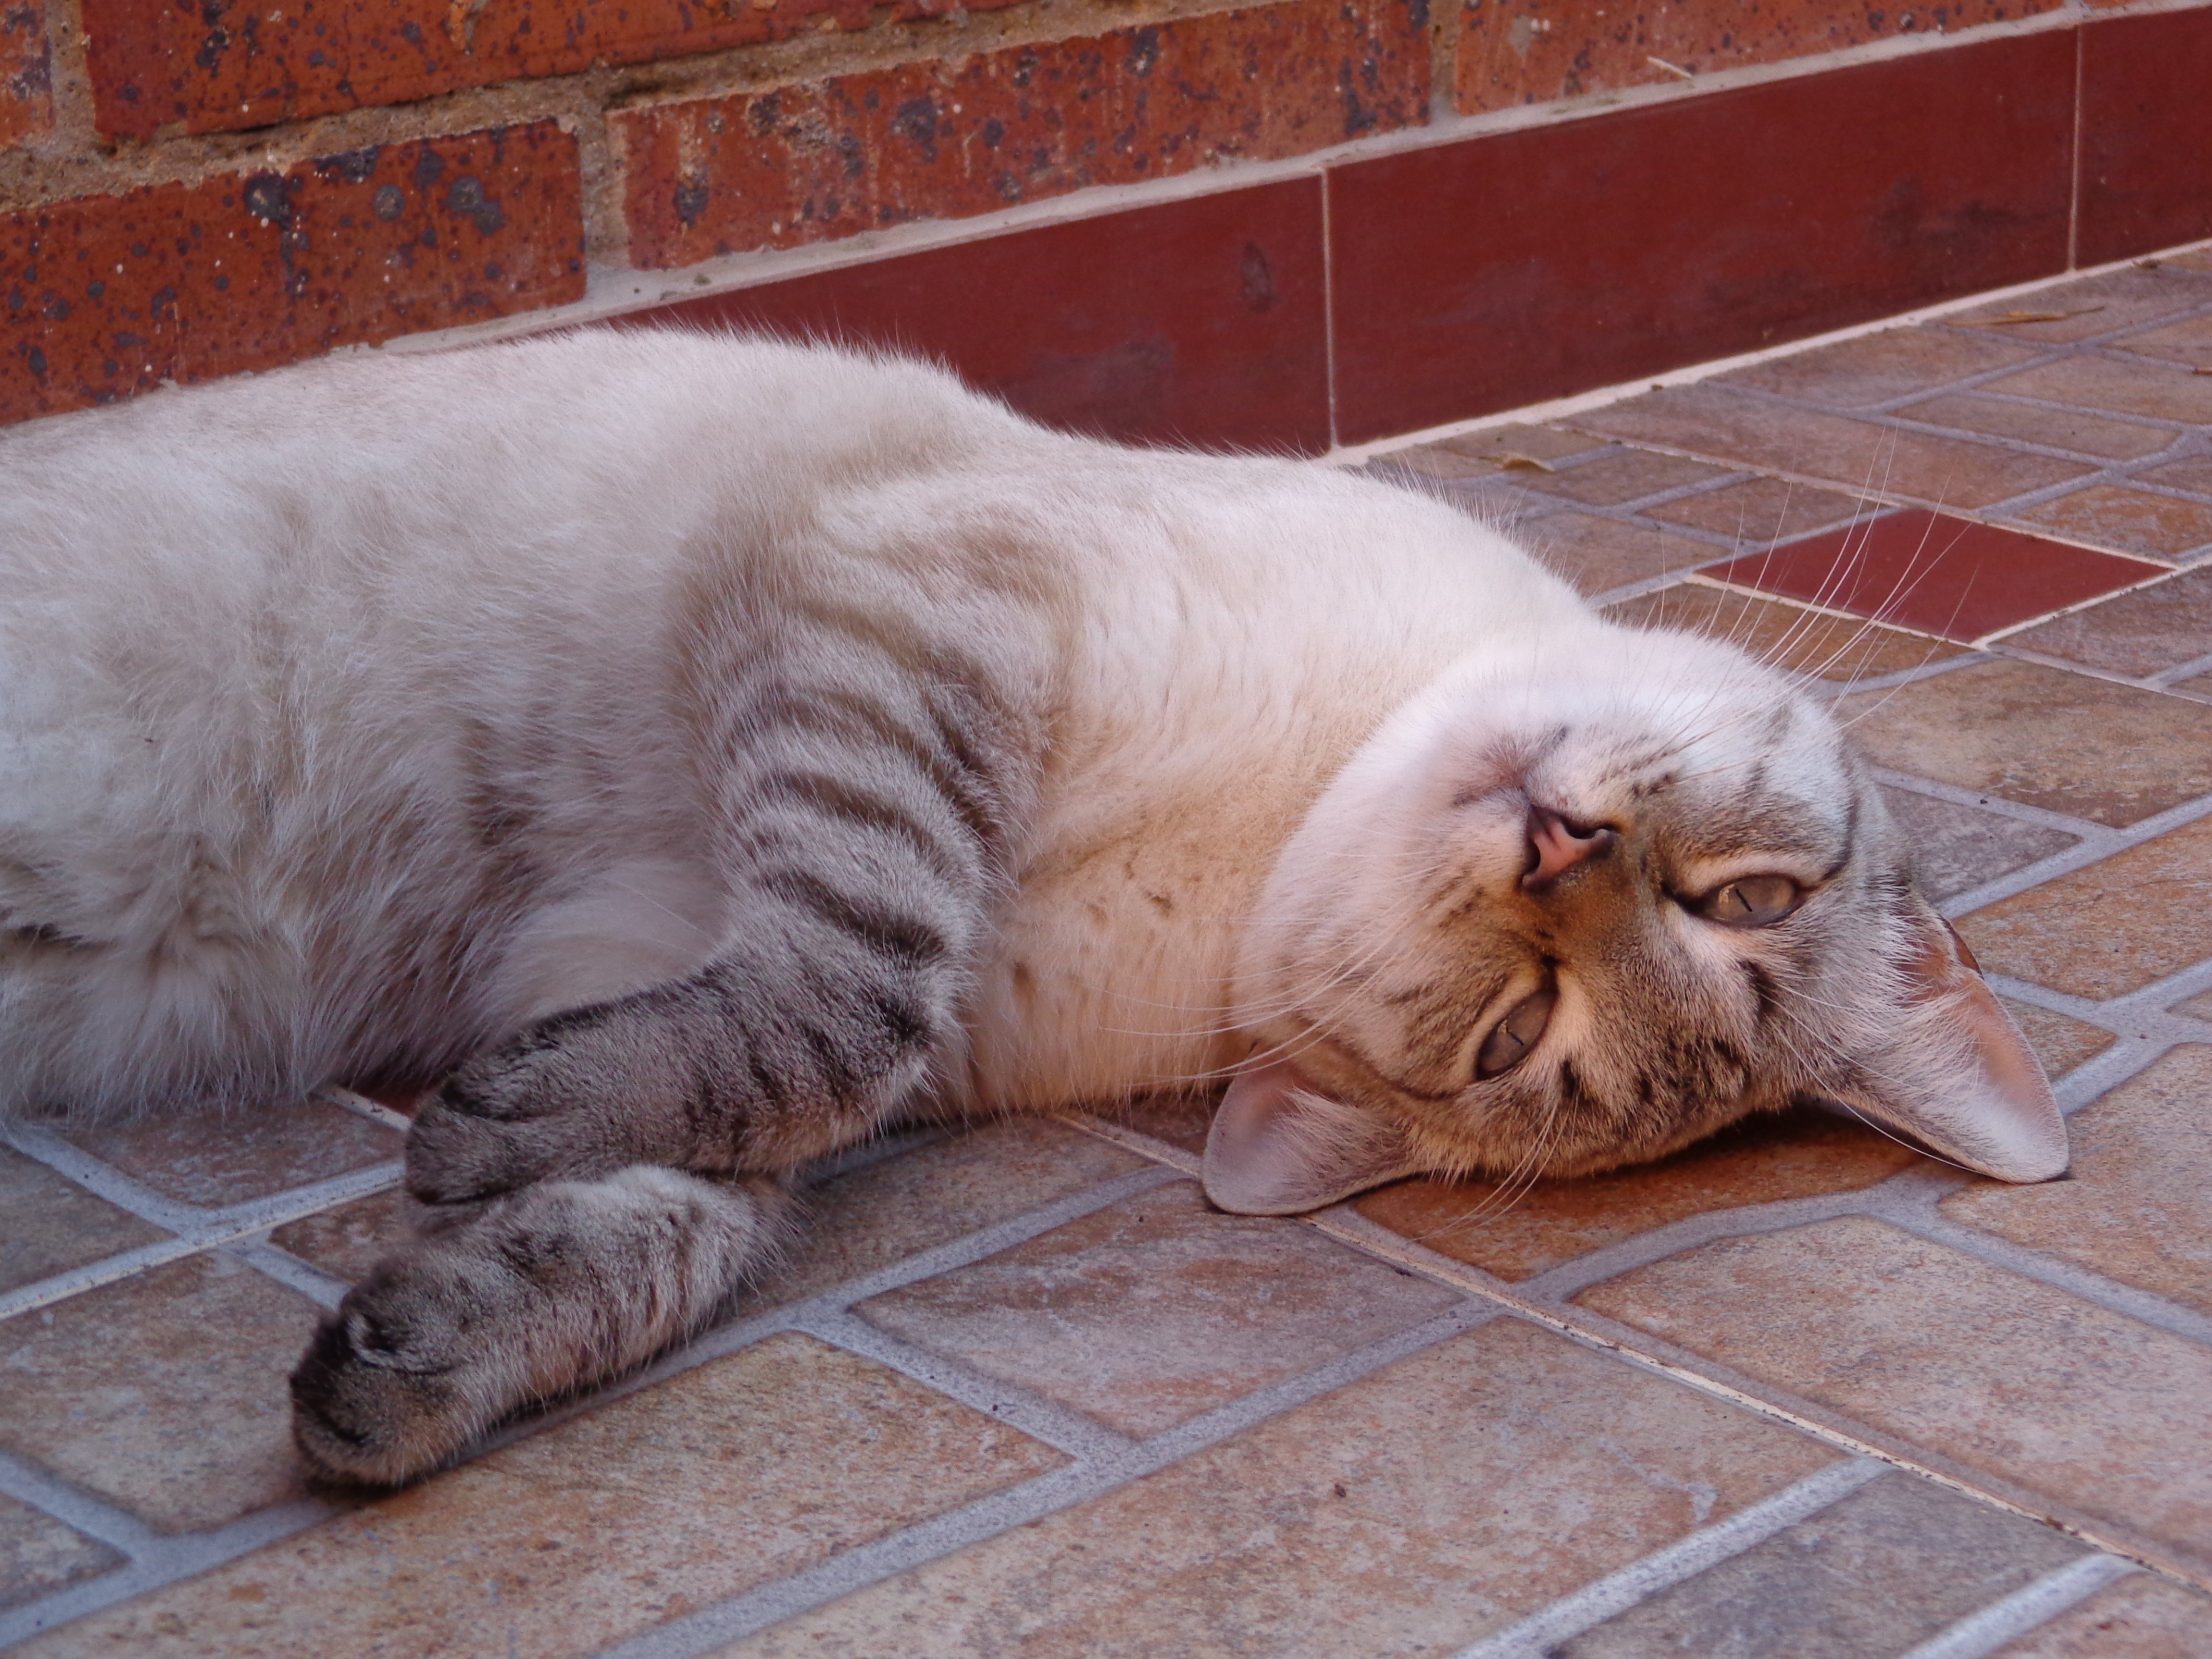
sweet, kitten, cat, mammal, yawn, nap, nose, whiskers, vertebrate, adorable, tabby cat, small to medium sized cats, cat like mammal